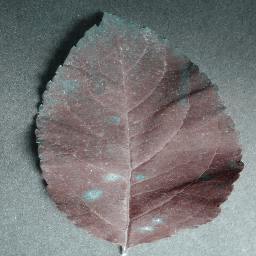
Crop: apple
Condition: cedar_rust